Lesbian literature

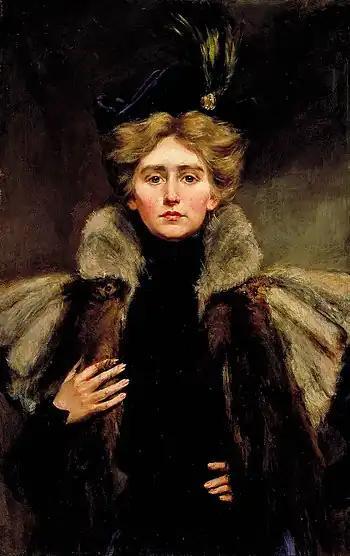
Natalie Barney hosted an early 20th century Parisian salon frequented by lesbian writers.

Certain canonical male authors of the 19th century also incorporated lesbian themes into their work. At the beginning of the century, Samuel Taylor Coleridge published his unfinished narrative poem "Christabel". Scholars have interpreted the interactions in this poem between the titular character and a stranger named Geraldine as having lesbian implications. Algernon Charles Swinburne became known for subject matter that was considered scandalous, including lesbianism and sadomasochism. In 1866, he published "Poems and Ballads", which contained the poems "Anactoria" and "Sapphics" concerning Sappho of Lesbos and dealing explicitly with lesbian content. Finally, Henry James portrayed a Boston marriage, considered an early form of lesbian relationship, between the feminist characters Olive Chancellor and Verena Tarrant in his 1886 novel "The Bostonians".